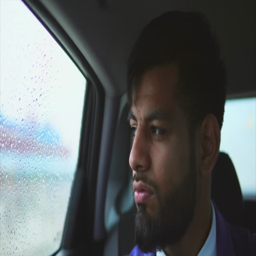
close up view of young muslim man in the car .